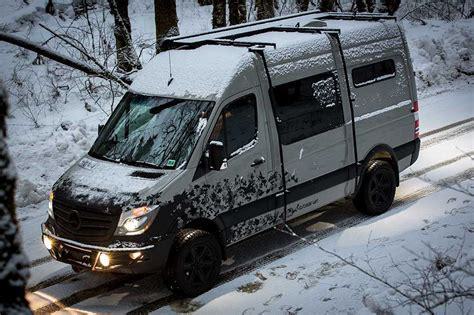
Brand: Vans
Model: Sport